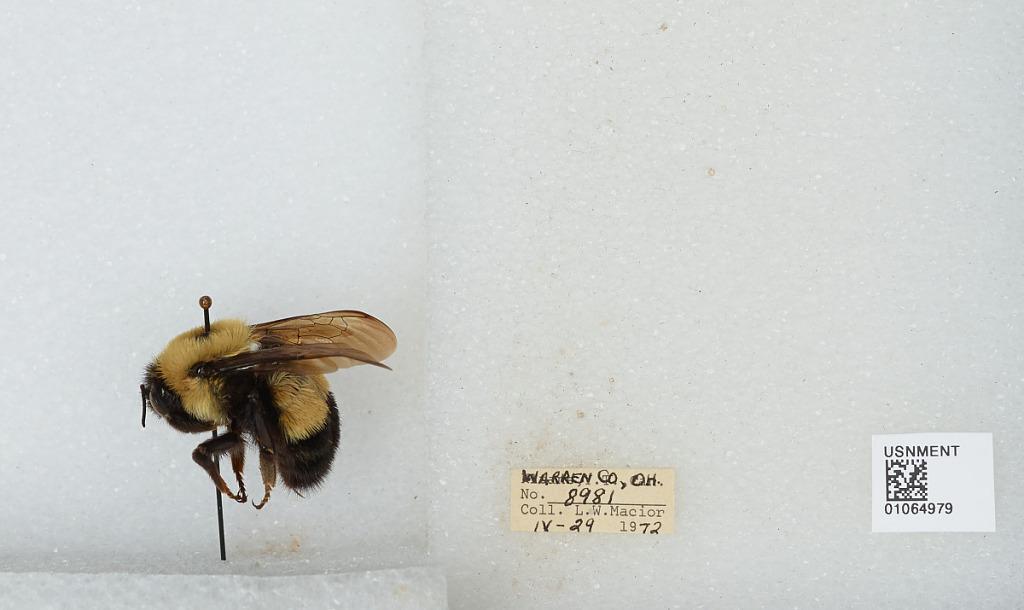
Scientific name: Bombus (Bombus) affinis Cresson
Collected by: L. Macior
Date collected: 1972-4-29
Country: United States
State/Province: Ohio
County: Warren
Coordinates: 39.4242, -84.1856